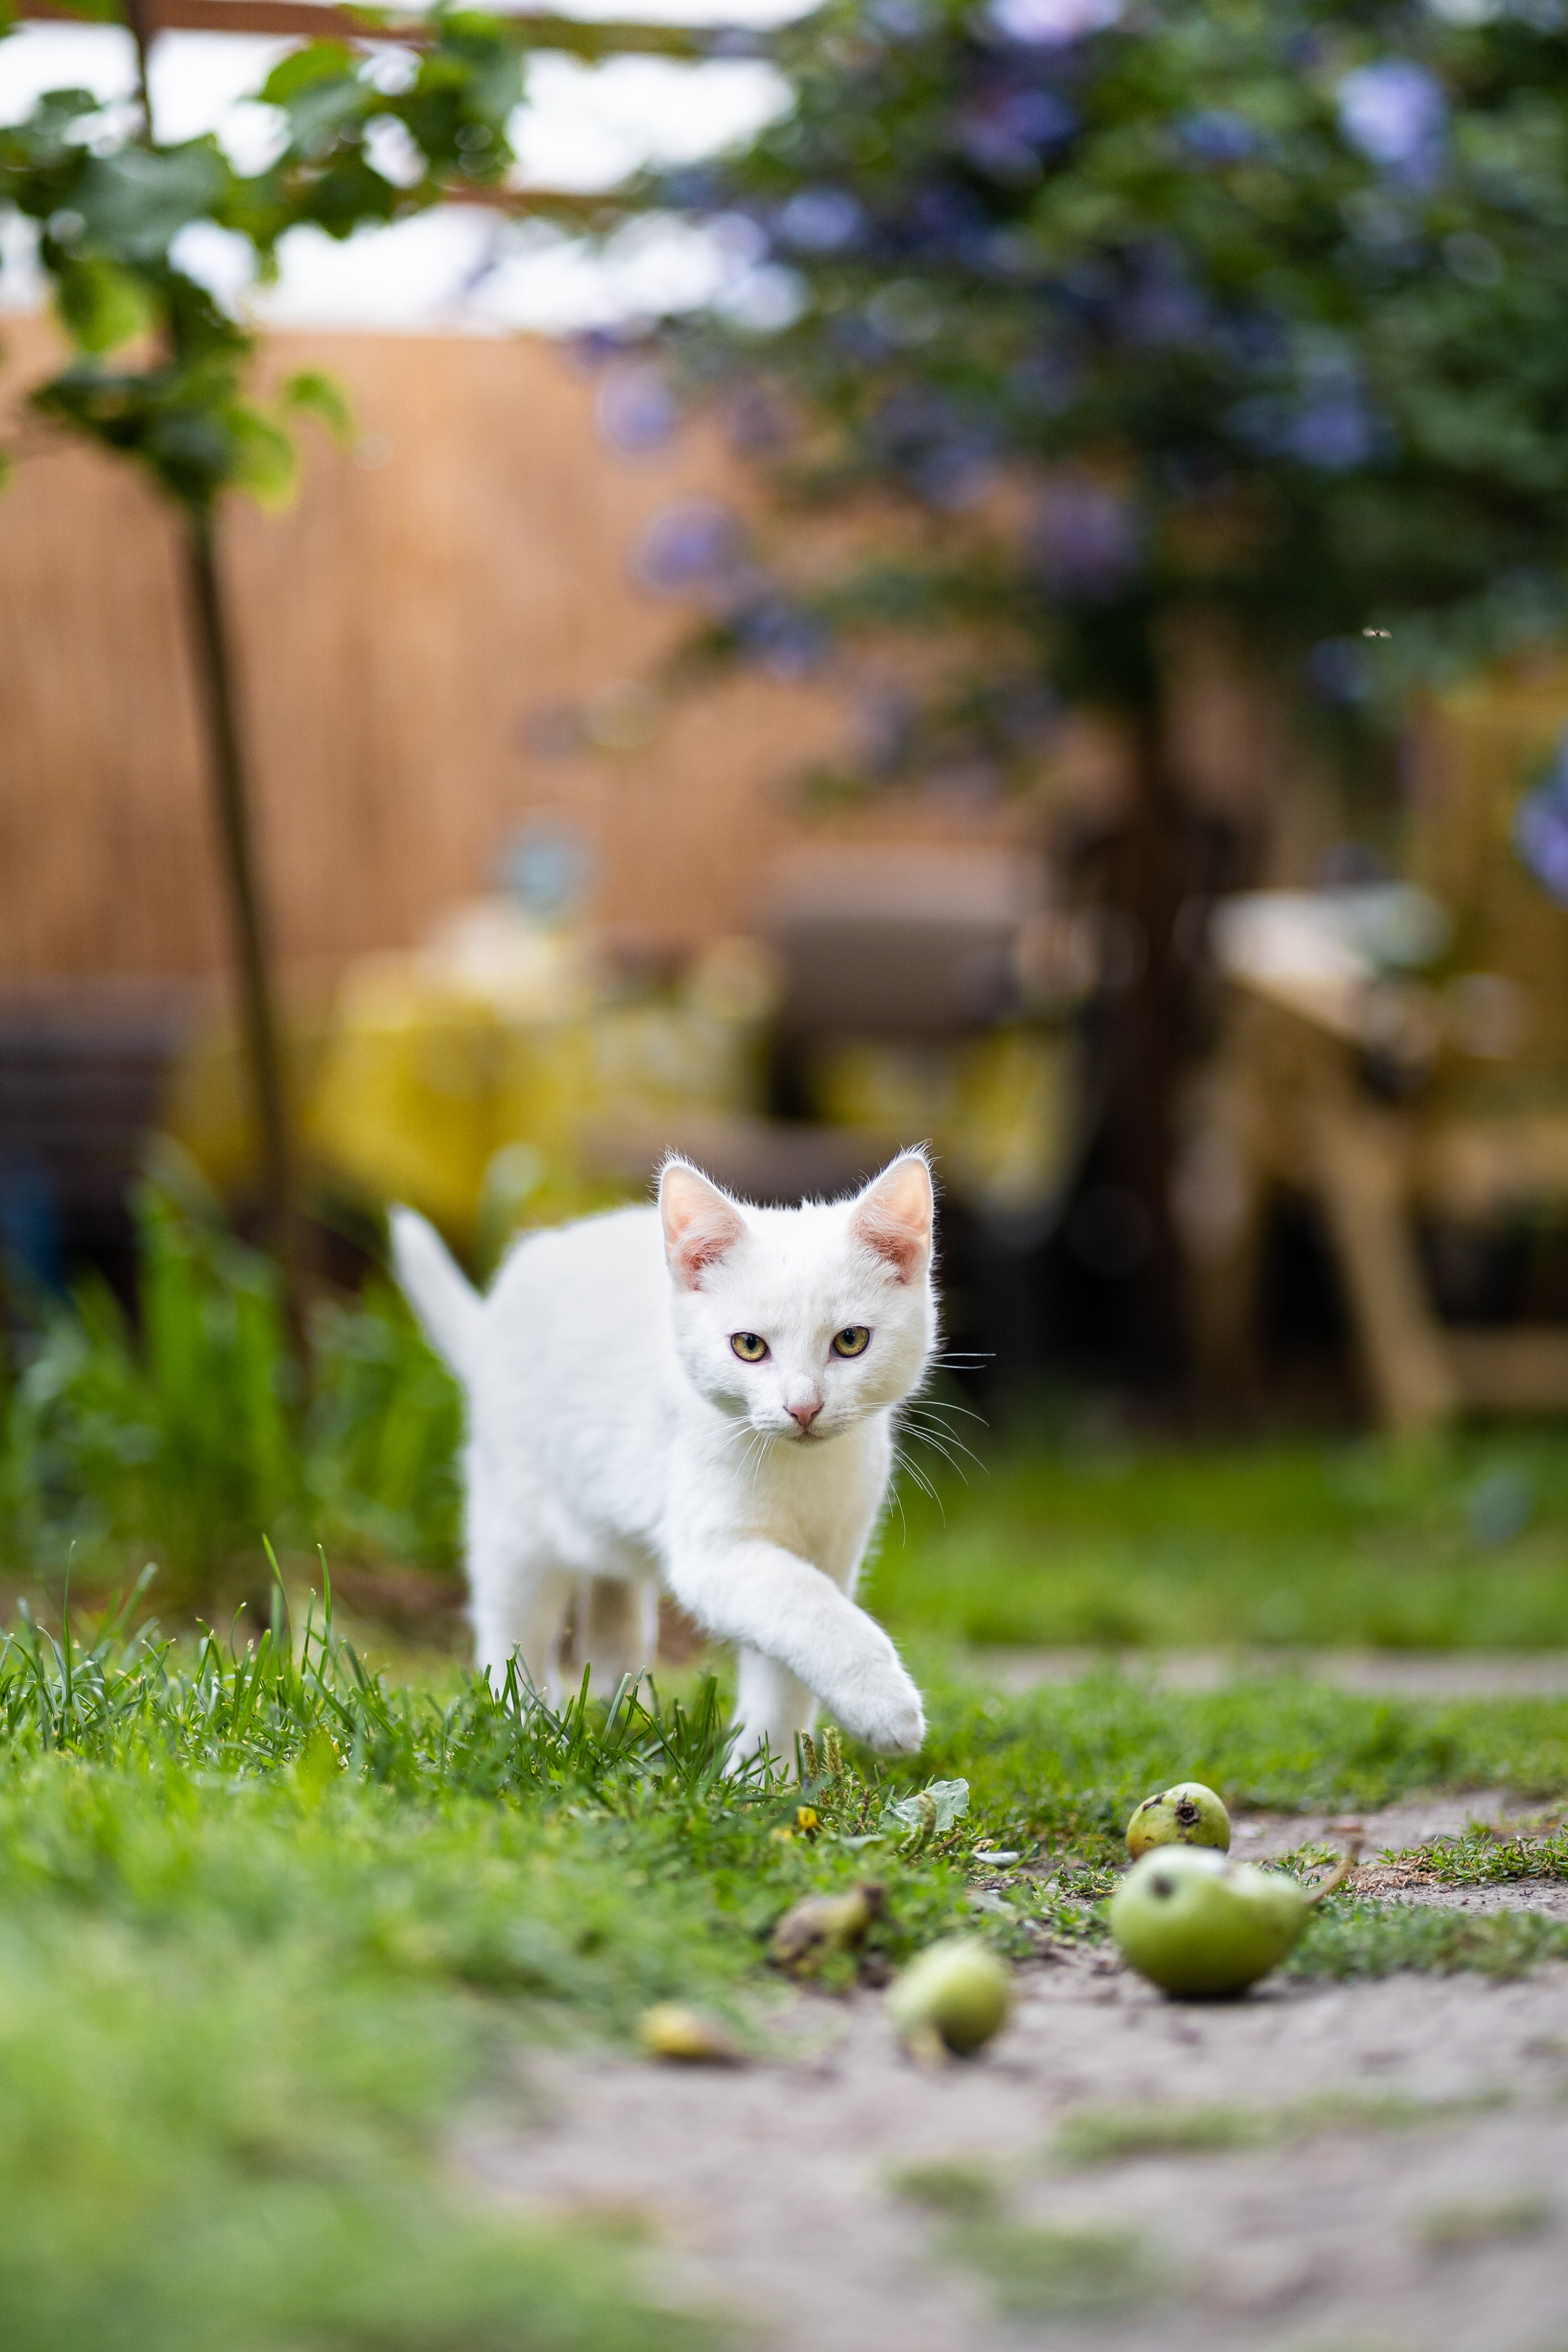
animals, plant, cat, vertebrate, felidae, tree, small to medium sized cats, wood, mammal, sunlight, grass, whiskers, carnivore, fawn, snout, tail, lawn, sports equipment, domestic short haired cat, road surface, landscape, twig, shrub, fur, asphalt, art, garden, wildlife, trunk, road, sitting